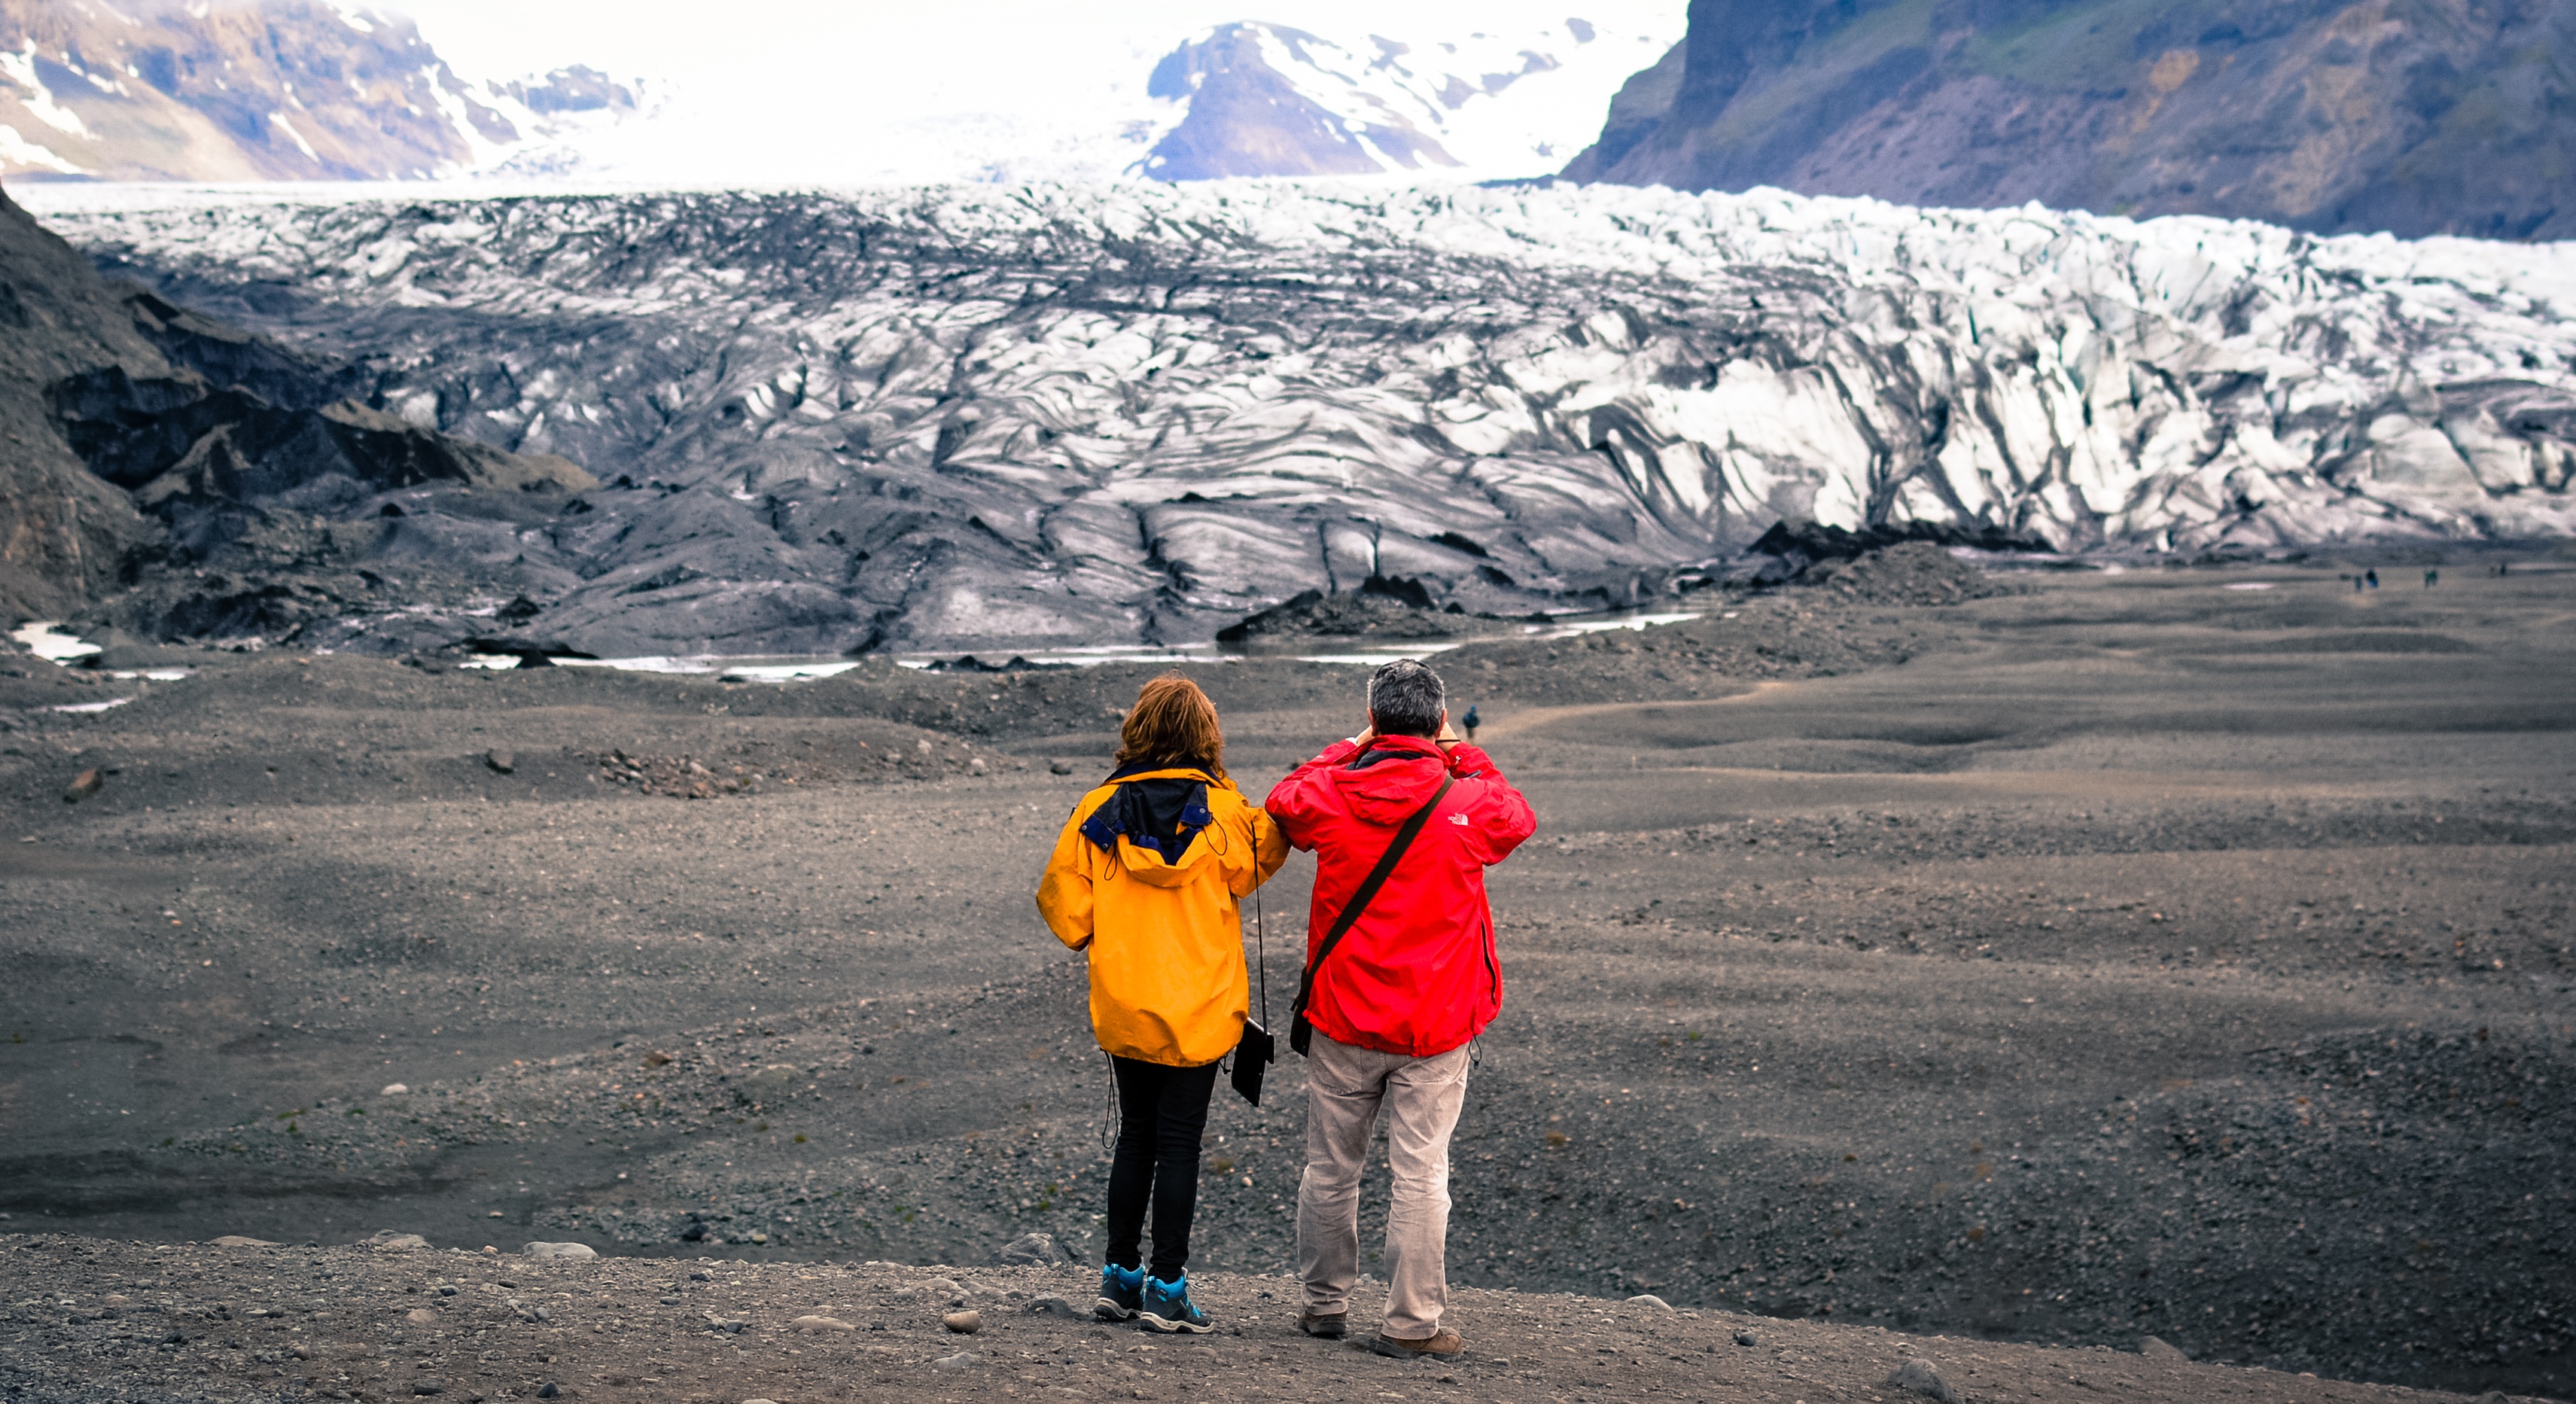
walking, mountain, adventure, mountain range, glacier, extreme sport, summit, mountaineering, geology, landform, geographical feature, mountainous landforms, glacial landform, geological phenomenon